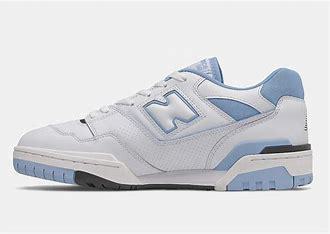
Brand: New
Model: Balance 550